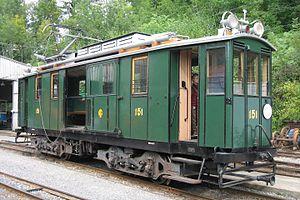
En 150 ans d'existence, le tramway de Genève a vu son matériel roulant s'adapter aux époques et à l'évolution des technologies, mais aussi à la hausse croissante de sa fréquentation depuis la reconstruction du réseau entamée dans les années 1990. En 2018, quatre types de matériels circulent sur le réseau genevois, géré par les TPG, propriétaire de ces matériels.
Le chemin de fer-musée Blonay-Chamby est un musée vivant du chemin de fer, créé, développé et animé par une équipe de bénévoles. Il rassemble une collection de matériel roulant ferroviaire à voie métrique sur le site de Chaulin-Chamby, et fait circuler des trains touristiques et historiques, notamment de mai à octobre sur les 3 kilomètres de la ligne de montagne de la gare de Blonay à Chamby. Il est situé sur les hauts de la Riviera vaudoise, proche du lac Léman en Suisse romande, à proximité des villes de Vevey et Montreux.
Le tramway de Genève constitue un des trois réseaux de transport en commun de la ville de Genève et de son canton en Suisse. Il est mis en service en 1862 sous forme de tramway à traction hippomobile, remplacé en 1889 par la traction à vapeur puis en 1894 par la traction électrique. Jusqu'à la création de la Compagnie genevoise des tramways électriques en 1900, remplacée par les Transports publics genevois en 1977, le réseau était exploité par plusieurs compagnies. De par sa situation géographique, le réseau est transfrontalier et dessert le territoire français, en l’occurrence l'agglomération d'Annemasse.